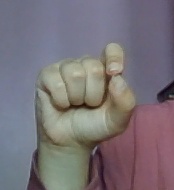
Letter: fa